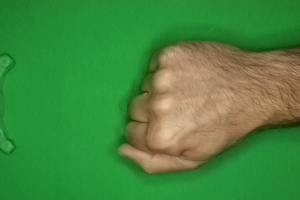
Label: rock